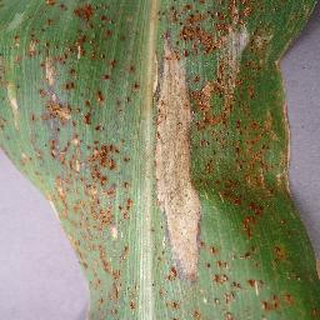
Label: corn_northern_leaf_blight